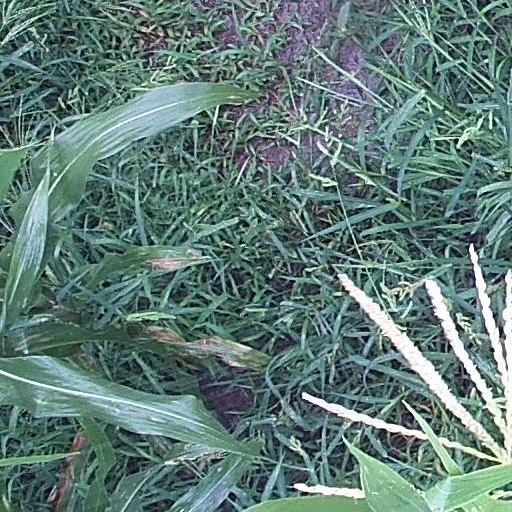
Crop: maize; corn